Sustainable flooring

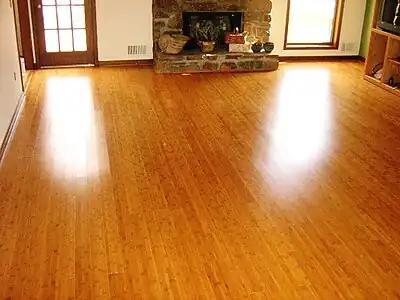
Bamboo flooring

Sustainable flooring is produced from sustainable materials (and by a sustainable process) that reduces demands on ecosystems during its life-cycle. This includes harvest, production, use and disposal. It is thought that sustainable flooring creates safer and healthier buildings and guarantees a future for traditional producers of renewable resources that many communities depend on. Several initiatives have led the charge to bring awareness of sustainable flooring as well as healthy buildings (air quality). Below are examples of available, though sometimes less well-known, eco-friendly flooring options. The Asthma and Allergy Foundation of America recommends those with allergies to dust or other particulates choose flooring with smooth surfaces – such as hardwood, vinyl, linoleum tile or slate.